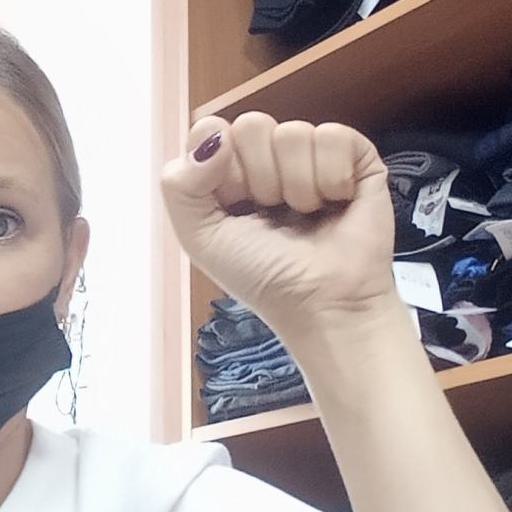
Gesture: fist